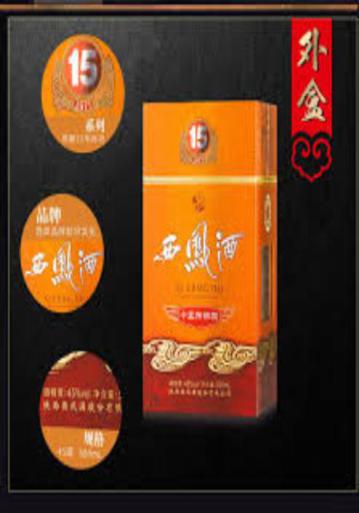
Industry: Food